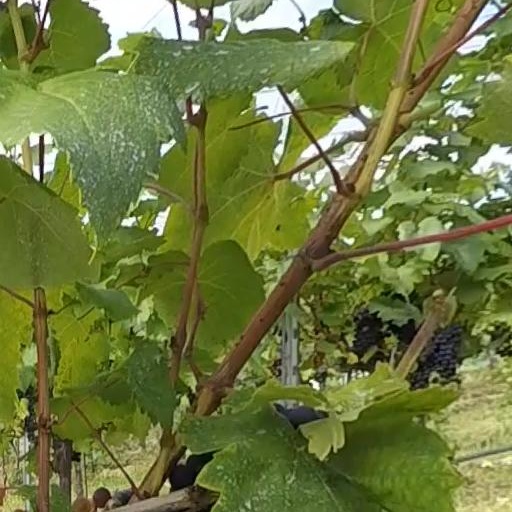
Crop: grape